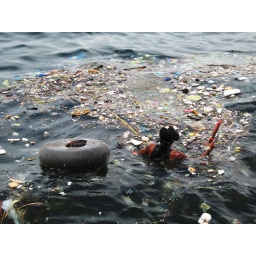
This man is swimming in that to get some fish for lunch.